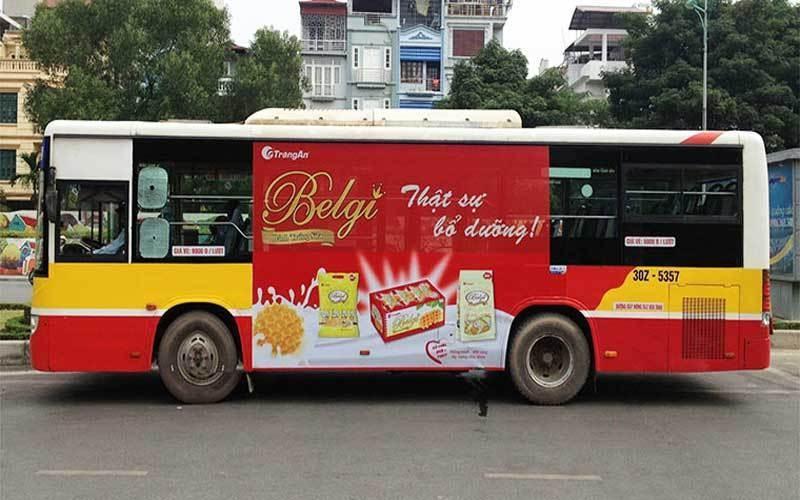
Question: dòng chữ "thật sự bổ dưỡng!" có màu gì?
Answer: dòng chữ "thật sự bổ dưỡng!" có màu trắng